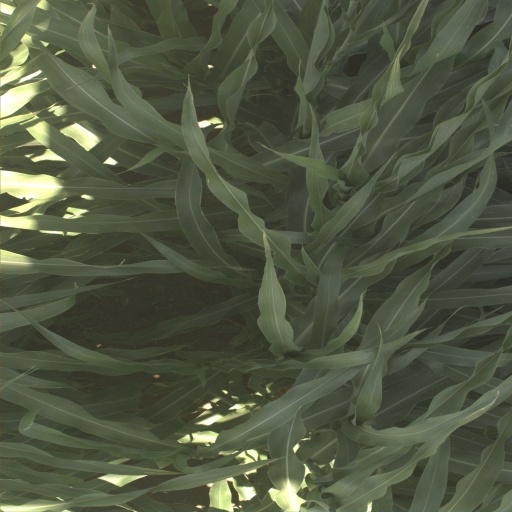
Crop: sorghum